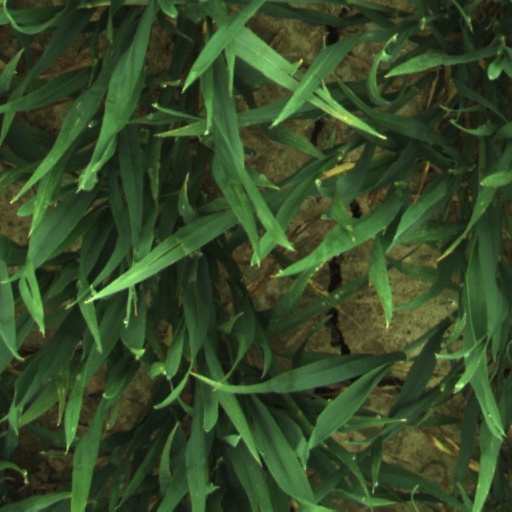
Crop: wheat